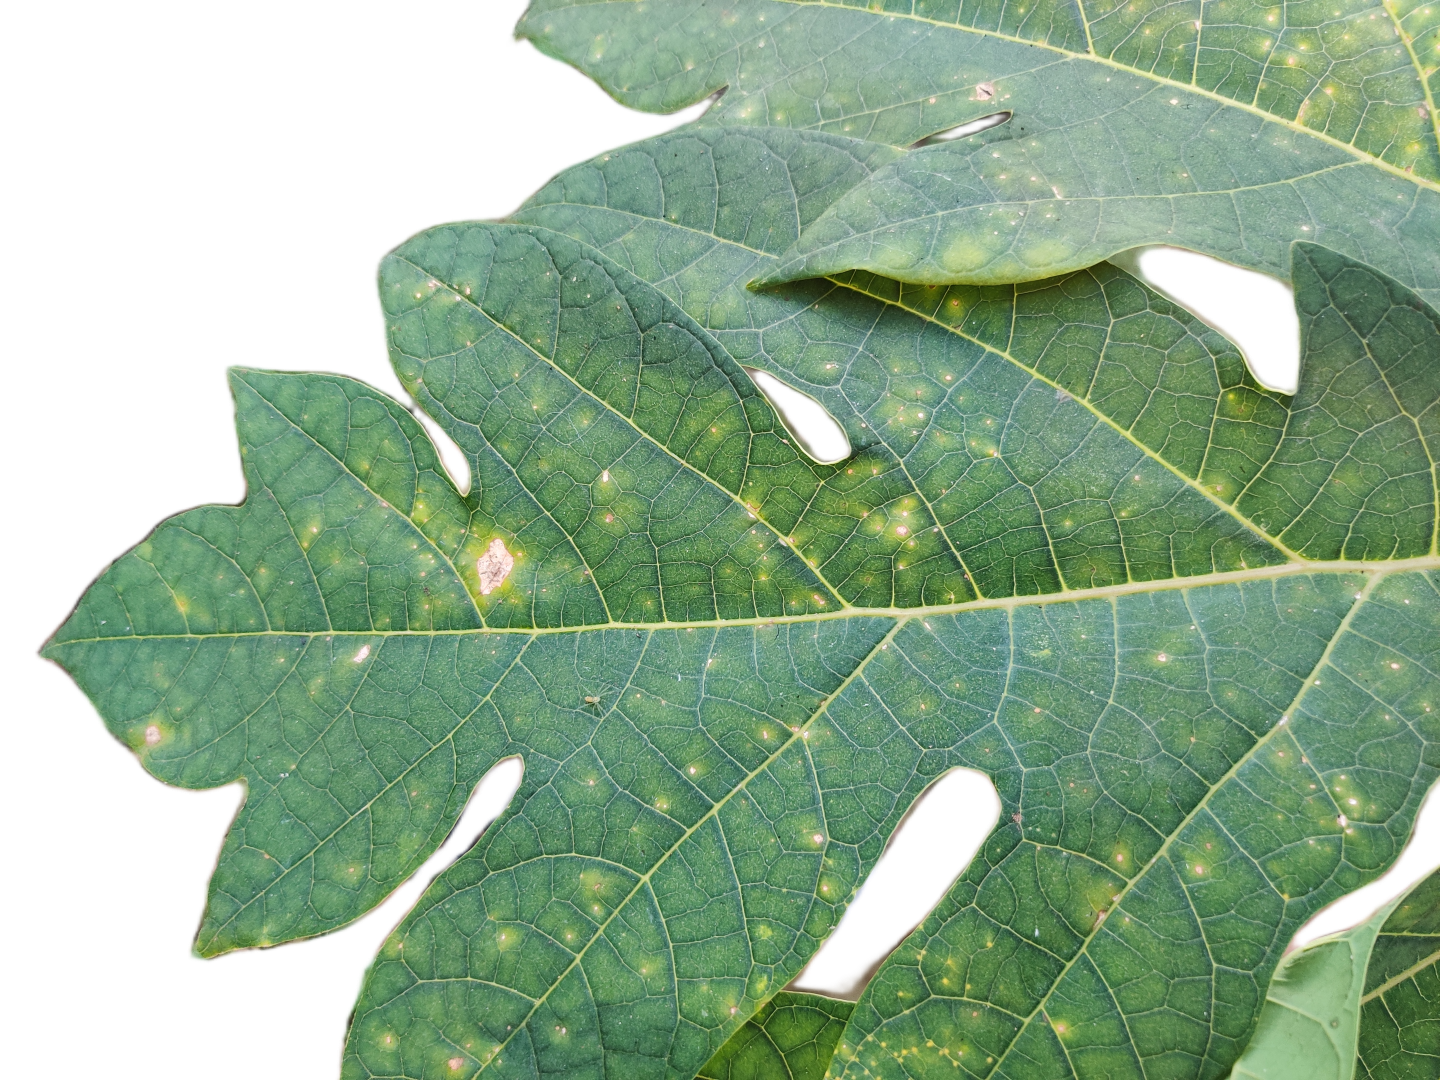
Crop: Papaya
Label: Pathogen_symptoms